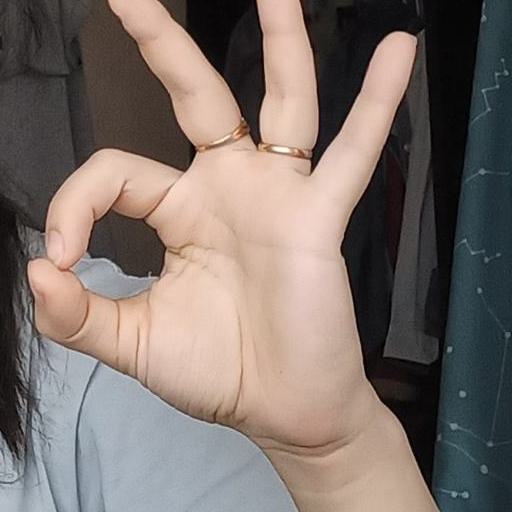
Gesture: ok